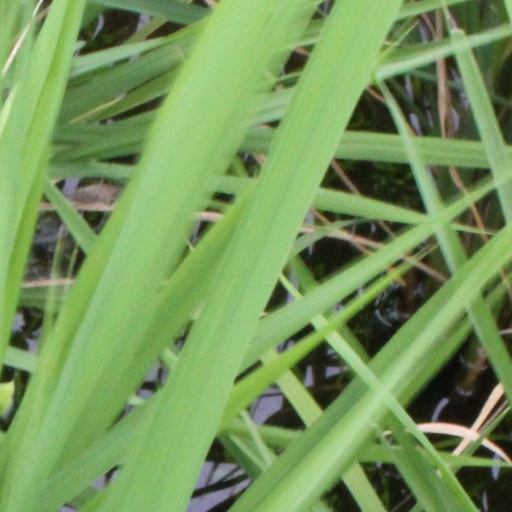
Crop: rice